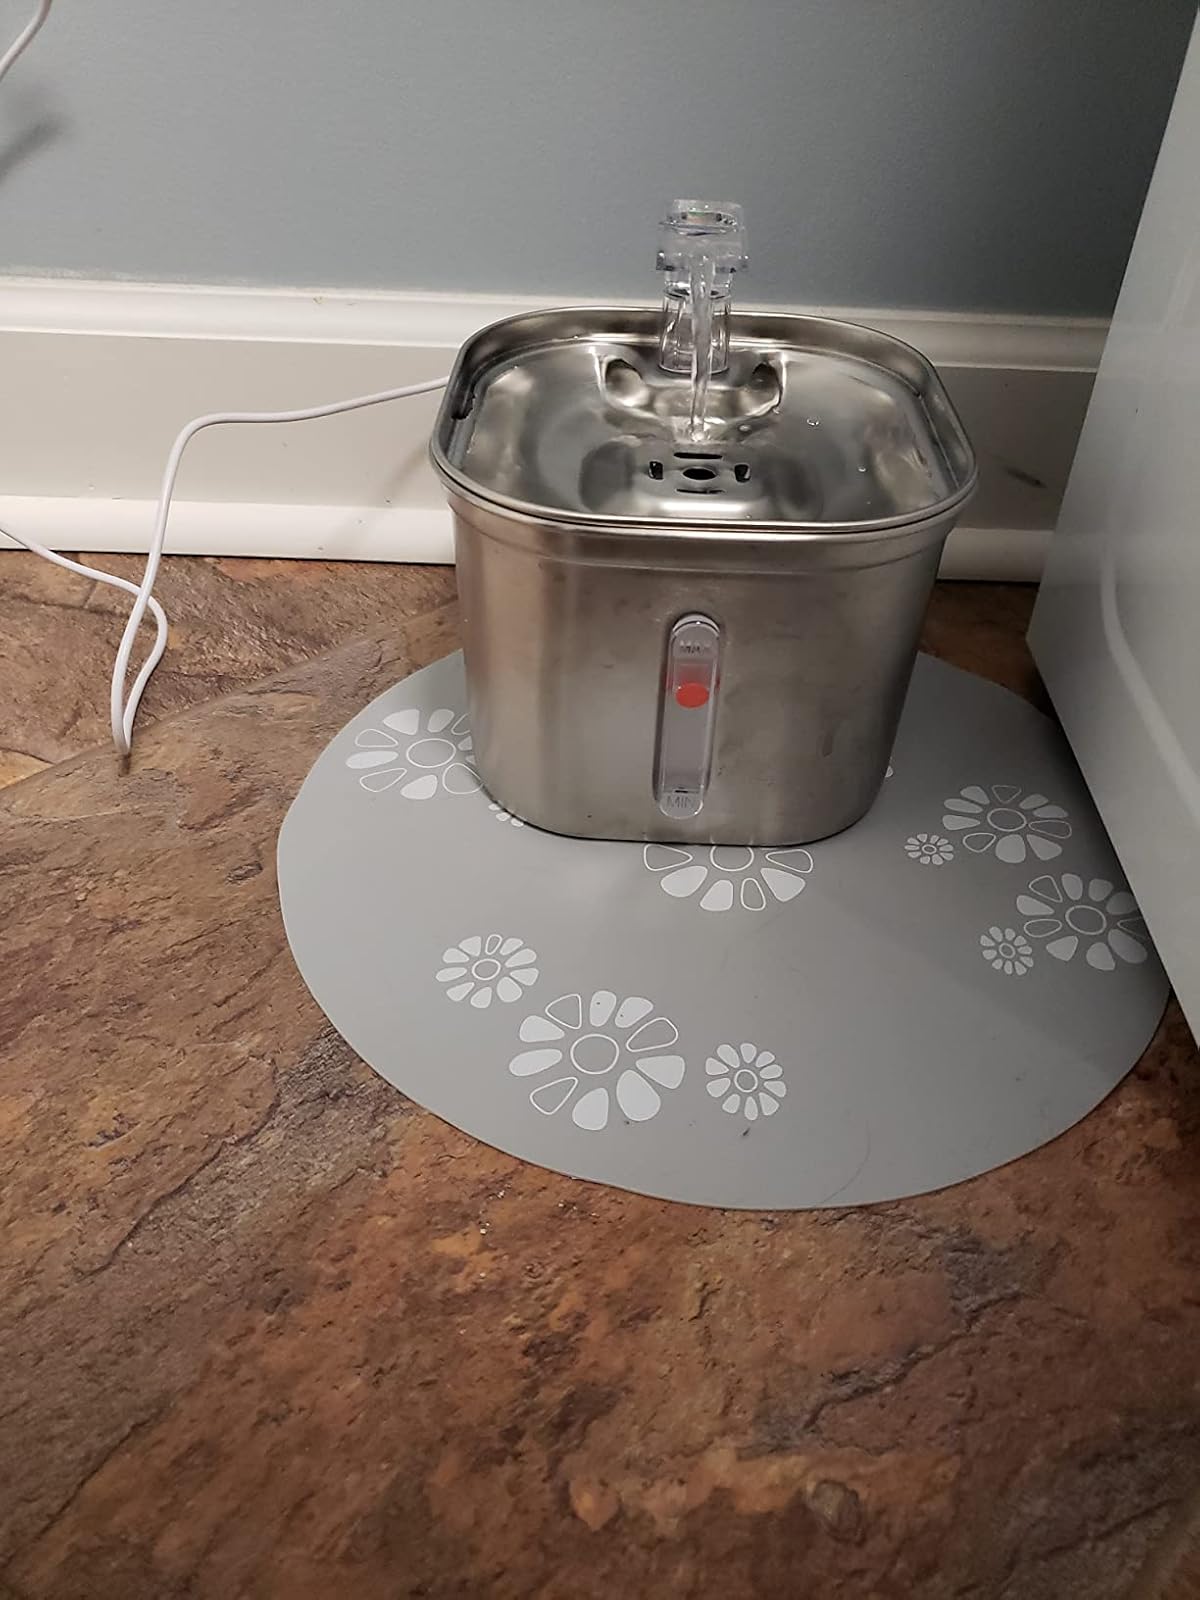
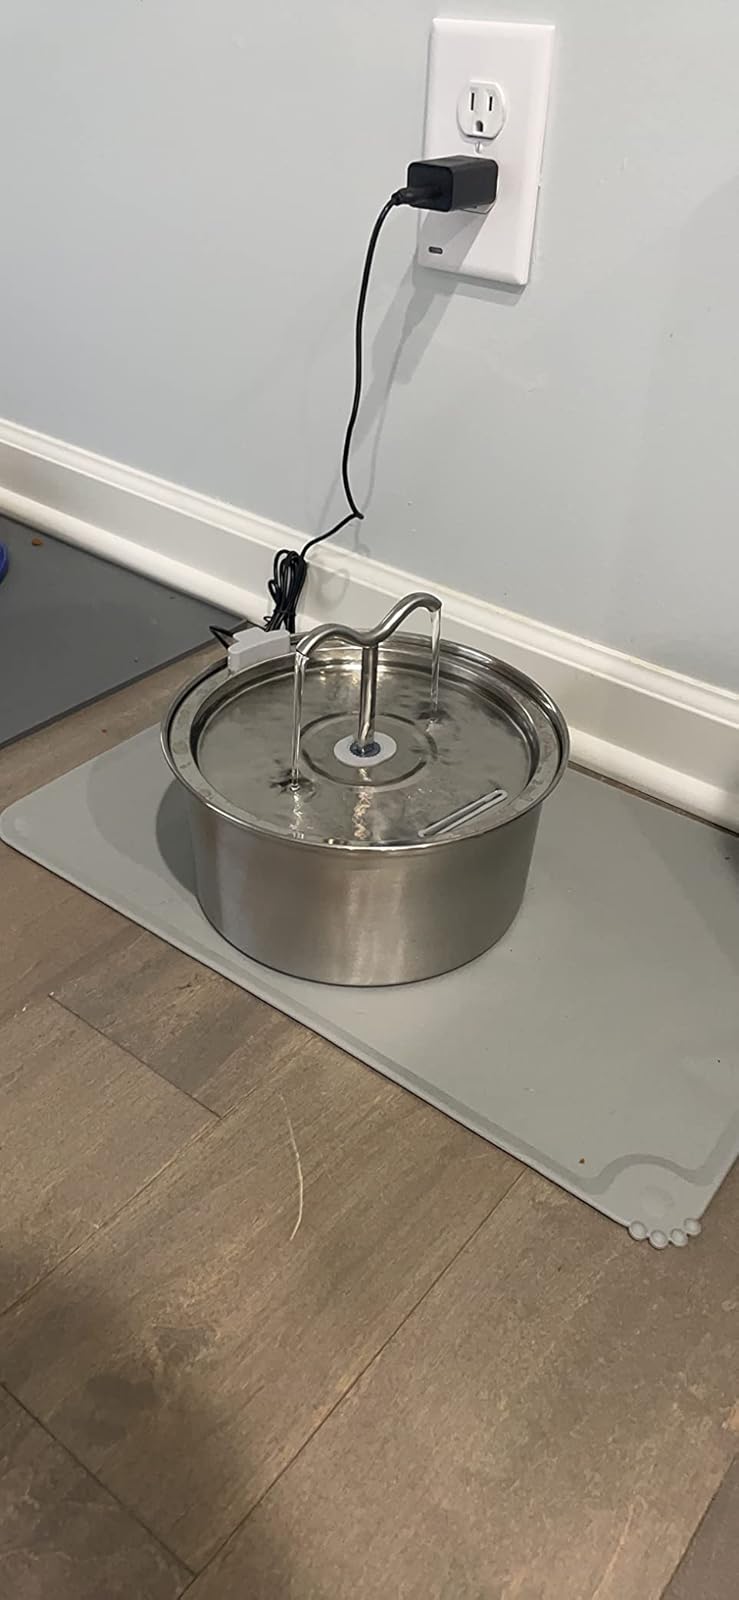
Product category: items_bowl
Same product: no